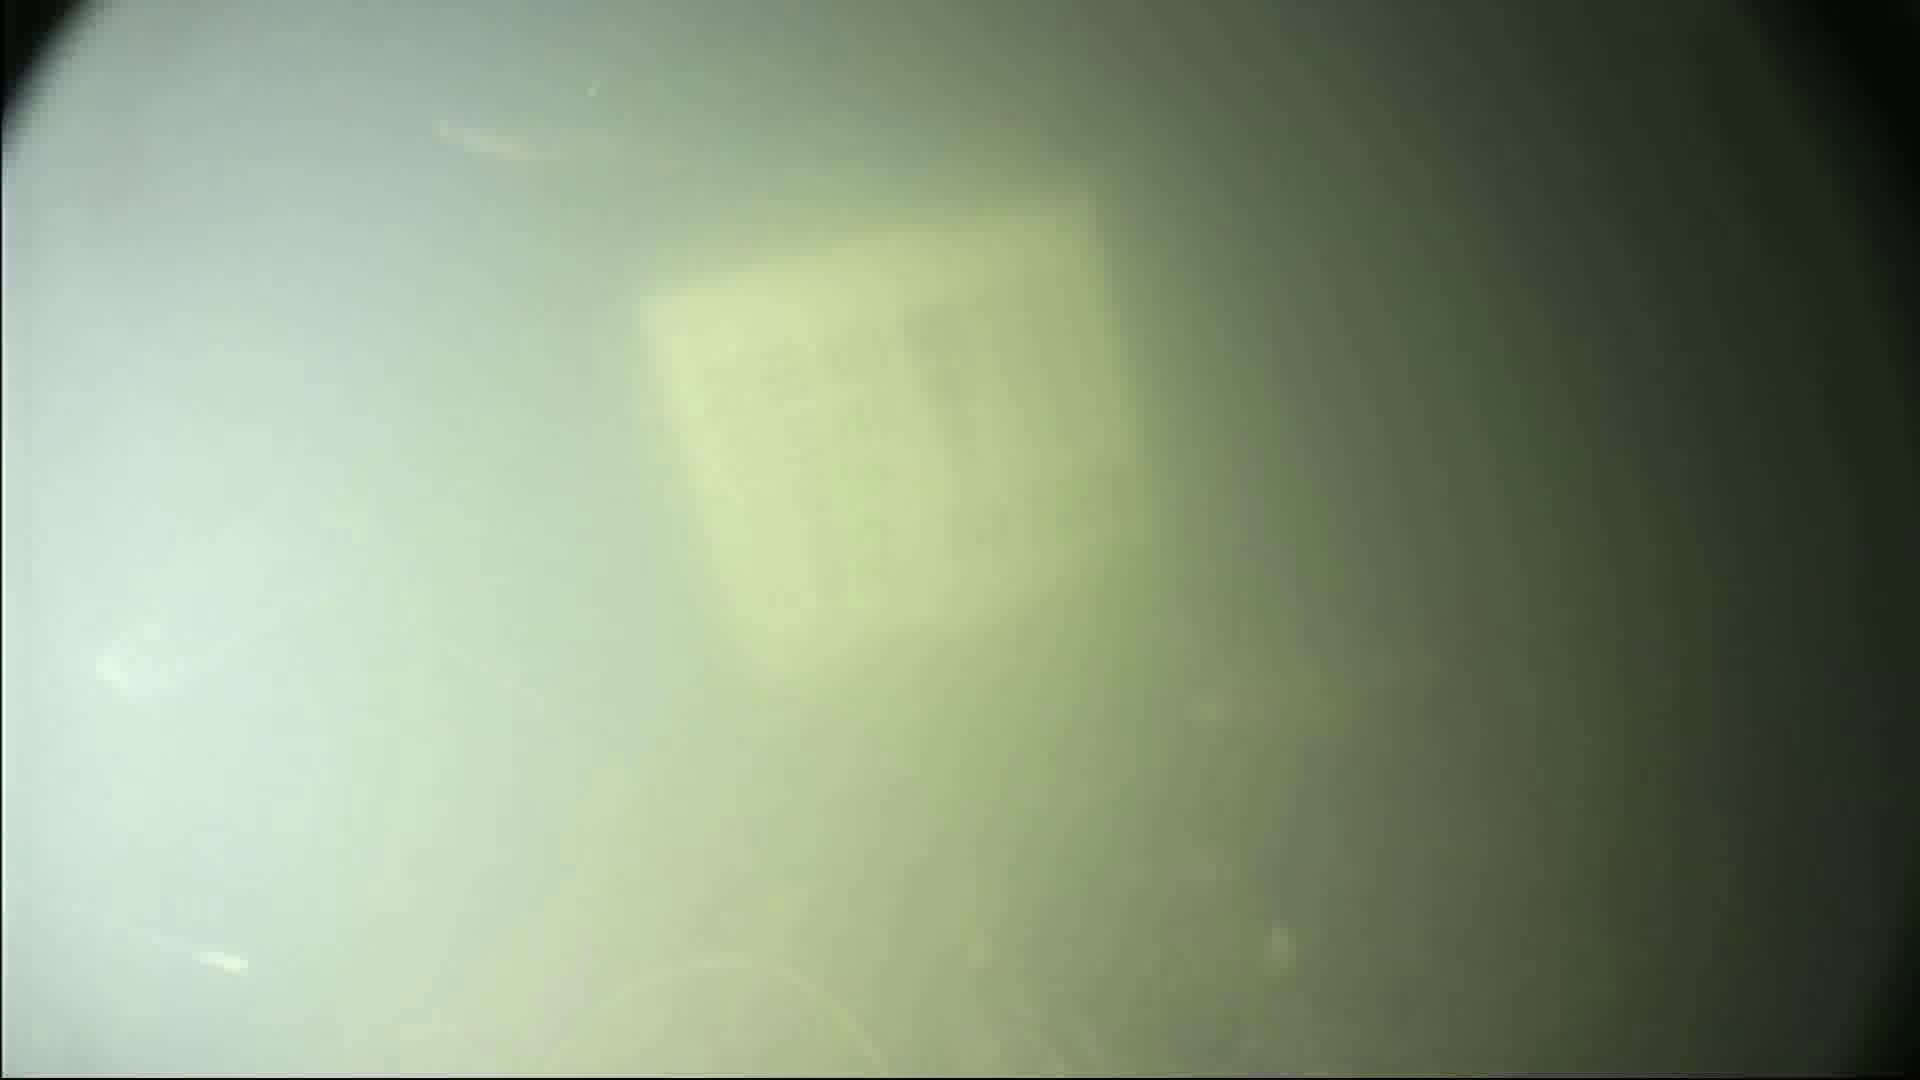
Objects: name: shrimp
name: small_fish